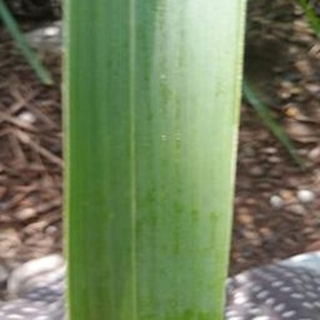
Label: healthy_sugarcane